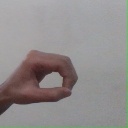
अक्षर: औ